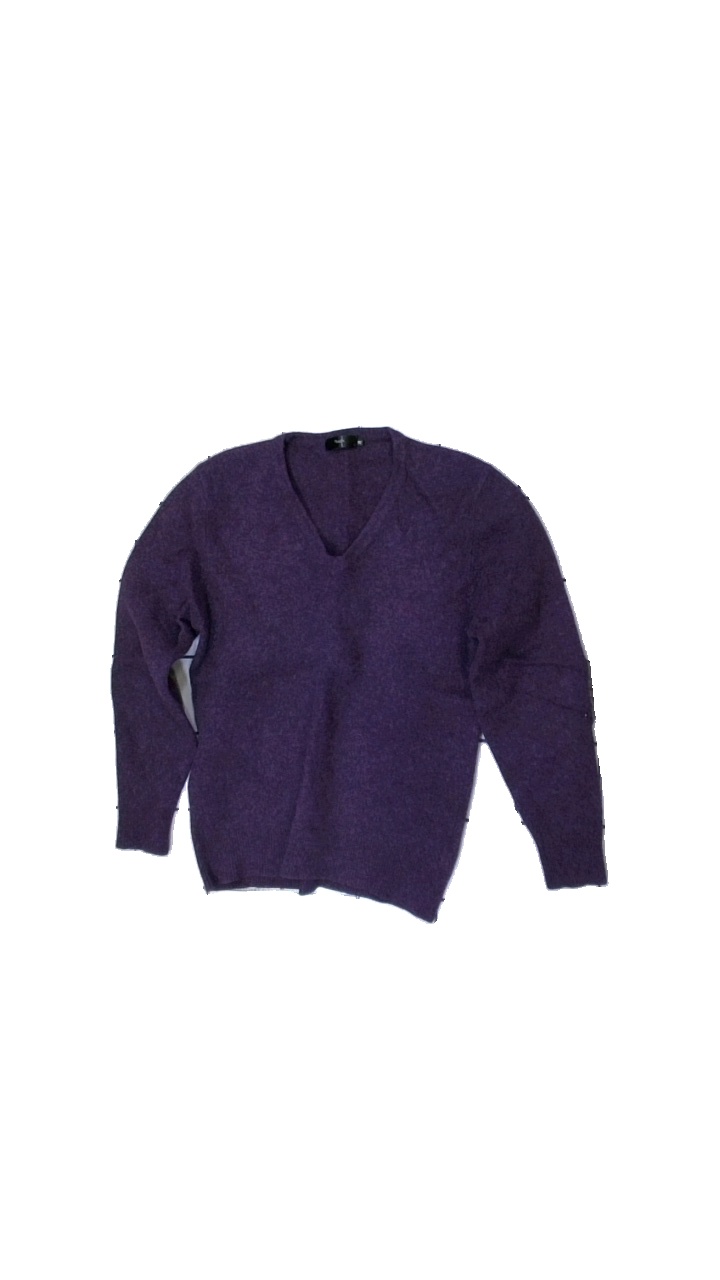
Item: Top (Ladies)
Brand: Filippa K
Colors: Pink
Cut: Regular, C-collar
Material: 100% wool
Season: All
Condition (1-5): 2
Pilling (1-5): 3
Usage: Export
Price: <50